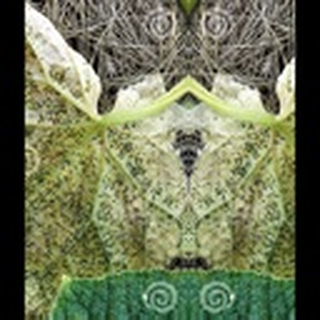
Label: cotton_aphids